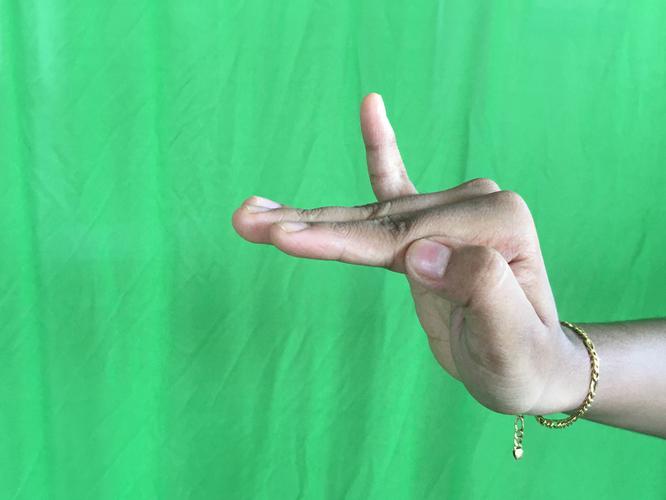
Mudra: Hamsapaksha
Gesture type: double_hand